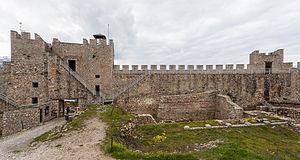
Ohrid est une municipalité et une ville du sud-ouest de la Macédoine du Nord, située sur le lac du même nom. La municipalité comptait 55 749 habitants en 2002 et couvre 389,93 km². La ville en elle-même comptait 42 033 habitants, le reste de la population étant réparti dans les villages alentour. Grâce à ses richesses tant naturelles qu'historiques et artistiques, Ohrid est la capitale touristique du pays. Ses plages sur le lac ainsi que son port de plaisance en font aussi la principale station balnéaire macédonienne. Ohrid possède par ailleurs le deuxième aéroport international du pays, l'aéroport Saint-Paul l'Apôtre.